City Hall Historic District (Rochester, New York)

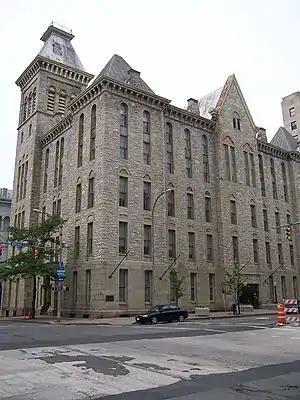
The old Rochester City Hall in June 2010

City Hall Historic District is a national historic district located at Rochester in Monroe County, New York. The district consists of four buildings arranged in a 19th-century civic complex. The buildings are the Rochester City Hall (1874–1875), Monroe County Courthouse (1894–1896), Rochester Free Academy (1872–1873), and St. Luke's Episcopal Church (1824). Andrew Jackson Warner designed the City Hall and Free Academy buildings. His son, J. Foster Warner, designed the Monroe County Courthouse.